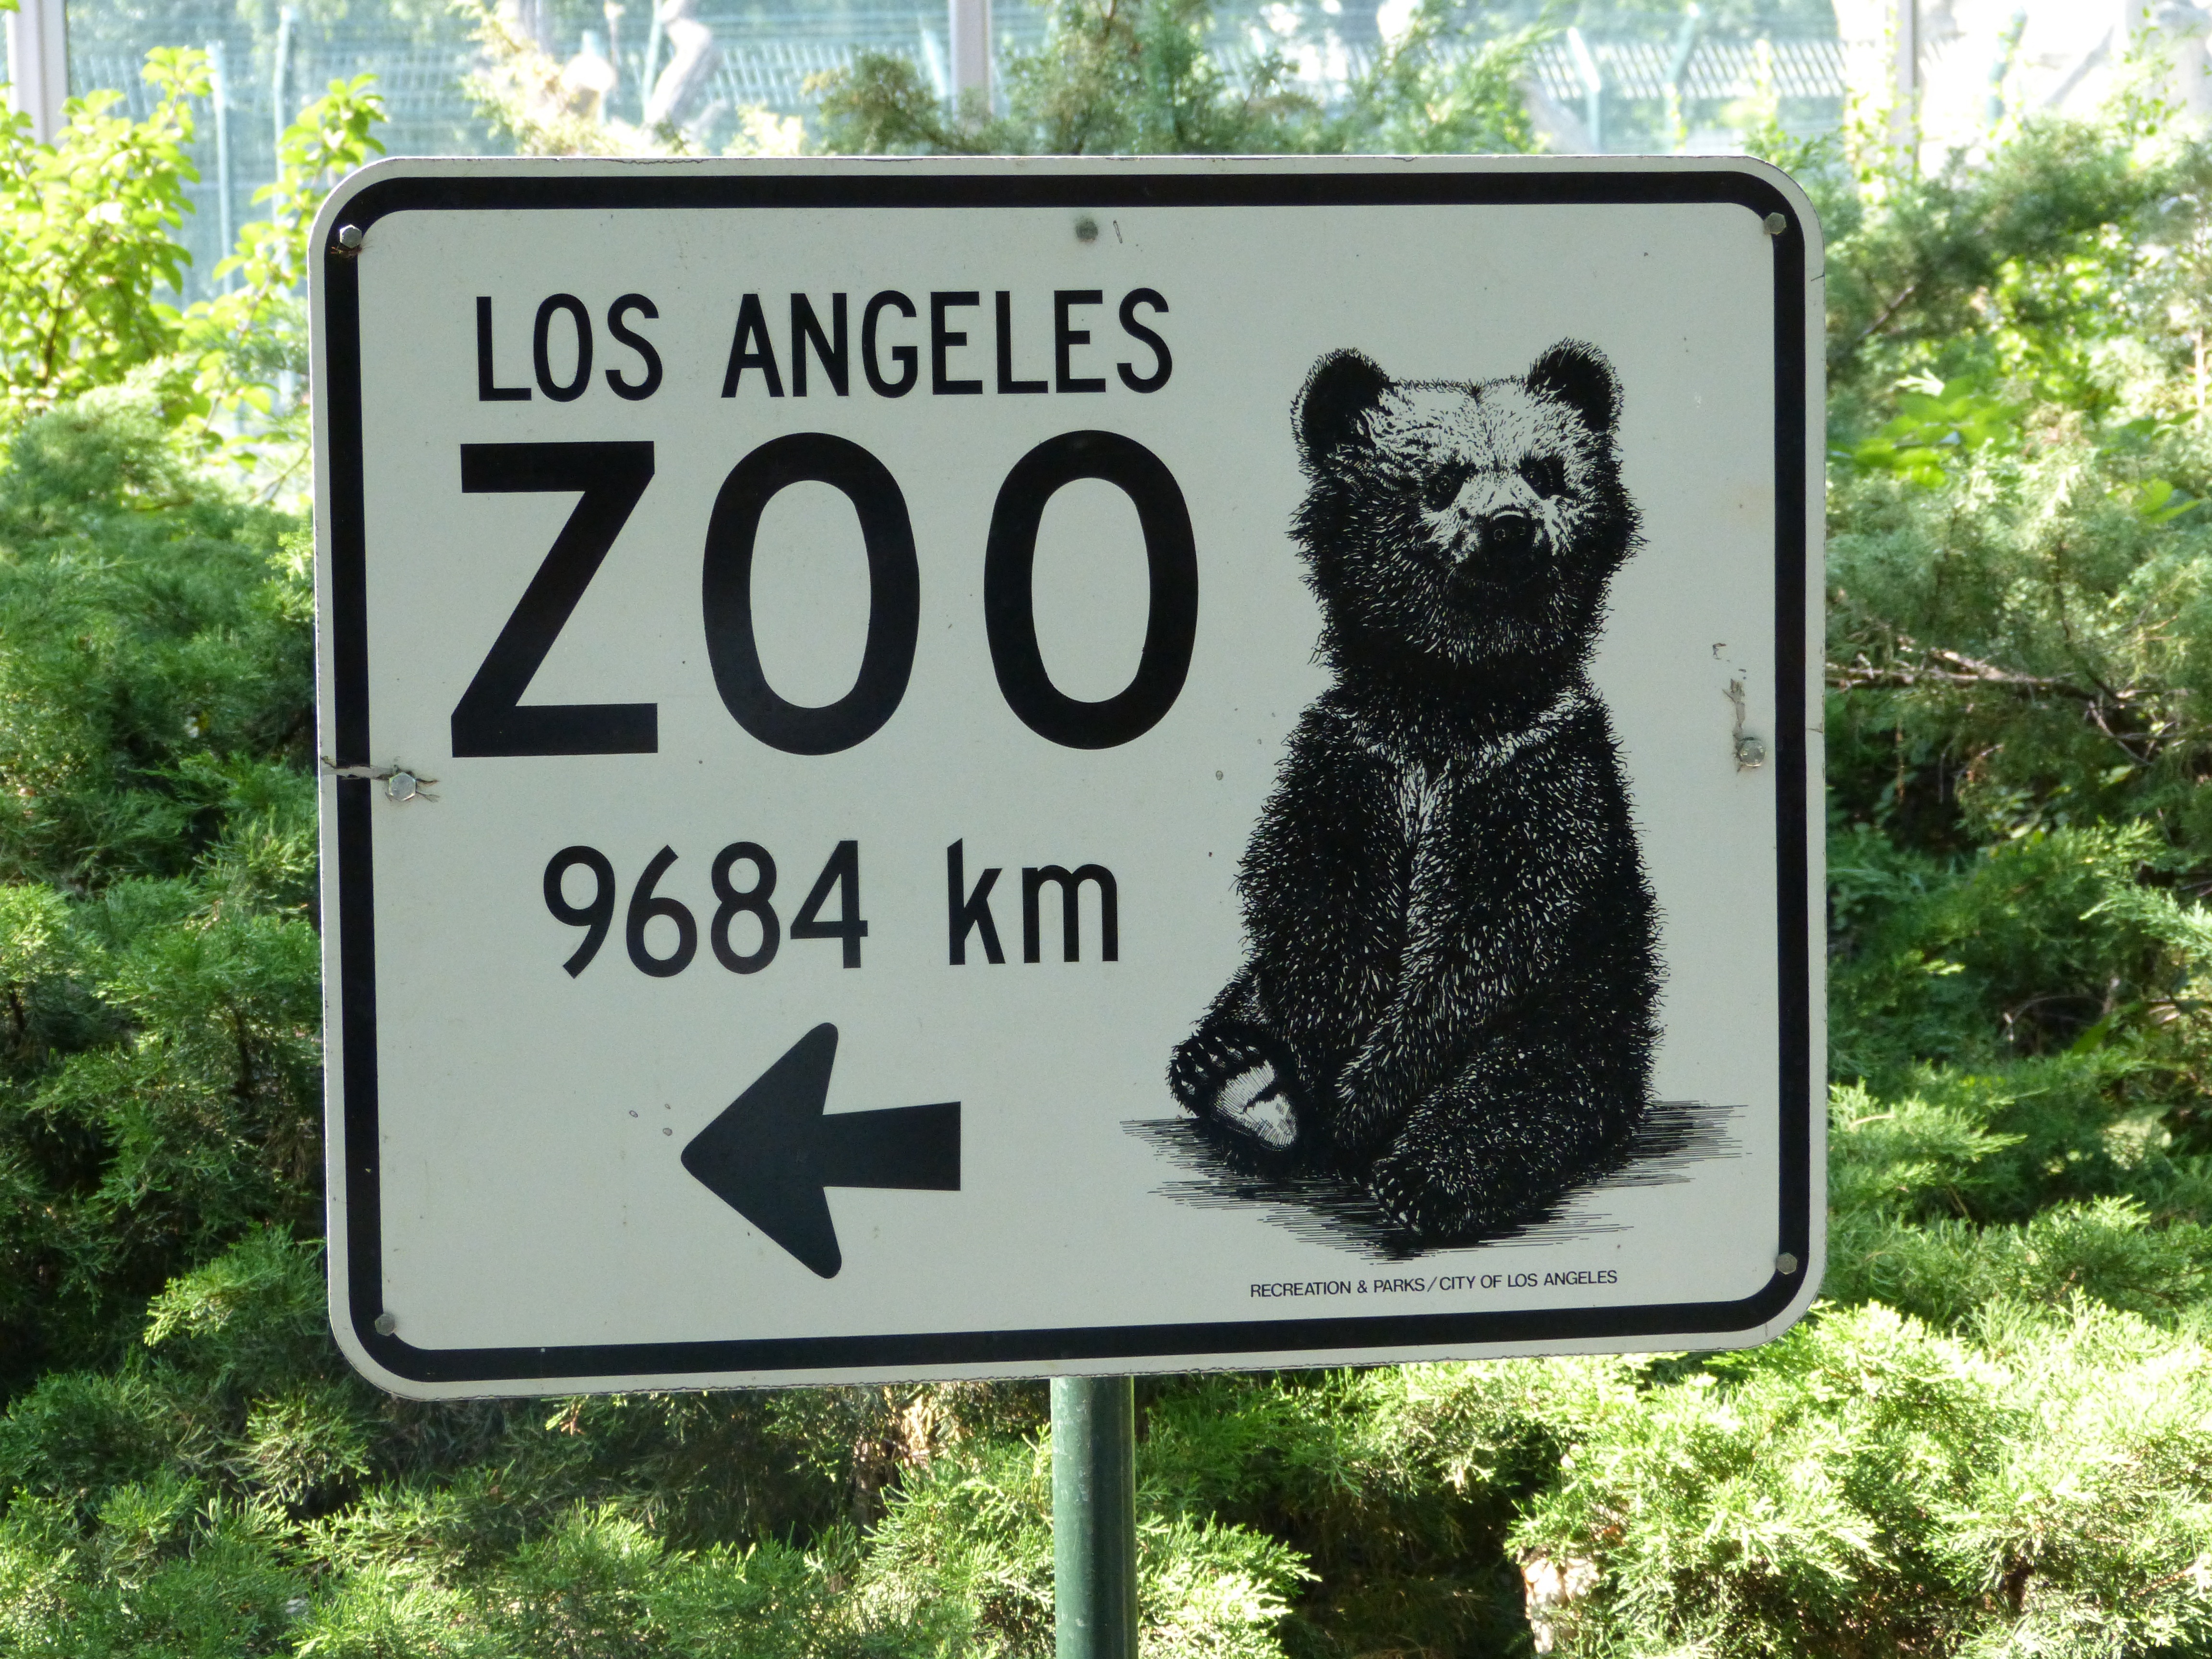
sign, zoo, direction, street sign, signage, shield, traffic sign